The Dangerous Affair

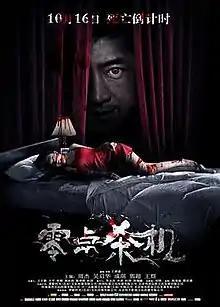
Poster

The Dangerous Affair is a 2015 Chinese suspense thriller film directed by Zeyan Wang. The film was released on 16 October 2015.